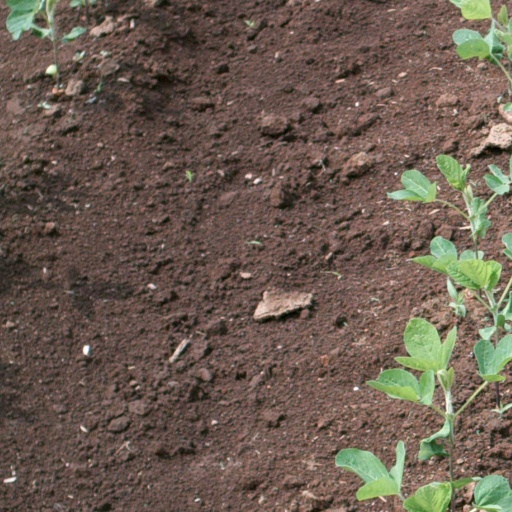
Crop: soybean